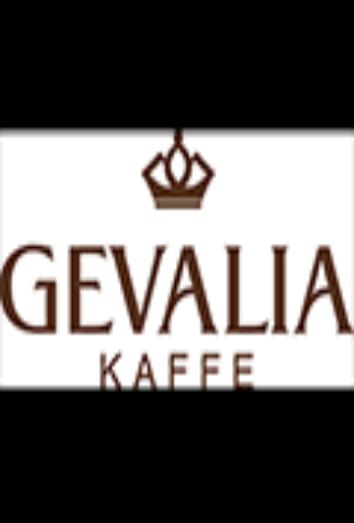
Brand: Gevalia
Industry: Food